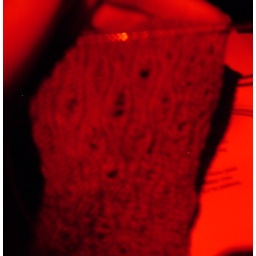
Zombie Sock in Progress knit in car with red headlamp. Tennessee Twisted Knitters Division